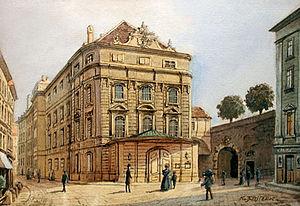
La Symphonie nᵒ 9, op. 125, de Ludwig van Beethoven, est une symphonie en ré mineur en quatre mouvements pour grand orchestre, solos et chœur mixte composée de la fin de 1822 à février 1824, créée à Vienne le 7 mai 1824 et dédiée au roi Frédéric-Guillaume III de Prusse. Son finale est aussi long que la Huitième symphonie tout entière ; il introduit des sections chantées sur l'Ode à la joie de Friedrich von Schiller.
La Messe solennelle en ré majeur ou Missa solemnis, opus 123, de Ludwig van Beethoven, fut composée entre 1818 et 1823, publiée en avril 1827 et dédiée à son élève l'archiduc Rodolphe. Pièce majeure du répertoire sacré en bonne place aux côtés de la Messe en si mineur de Bach et du Requiem de Mozart, elle est l'œuvre la plus longue de Beethoven après son opéra Fidelio et assurément celle qui lui a réclamé le plus de travail. Il s'agit de sa troisième œuvre vocale à caractère sacré, après l'oratorio Le Christ au Mont des Oliviers et la Messe en ut majeur.
Fanny Salvini-Donatelli est une soprano italienne. Elle est connue pour avoir créé le rôle de Violetta dans l'opéra La traviata de Verdi mais elle était à son époque aussi admirée pour son interprétation d'autres rôles de Verdi et de Donizetti.
Wirt und Gast, oder Aus Scherz Ernst est le deuxième opéra composé par Giacomo Meyerbeer. Le livret, établi d’après le conte tiré des Mille et Une Nuits intitulé « Histoire du dormeur éveillé », est de Johann Gottlieb Wohlbrück. La création eut lieu au Hoftheater de Stuttgart le 6 janvier 1813.
Le Theater am Kärntnertor ou Kärntnertortheater était un théâtre prestigieux de Vienne aux XVIIIᵉ et XIXᵉ siècles. Son titre officiel était Kaiserliches und Königliches Hoftheater zu Wien, c'est-à-dire le théâtre de la cour impériale et royale de Vienne.